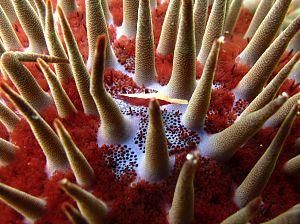
Une crevette symbiotique Periclimenes soror sur une étoile épineuse Acanthaster planci, à la Réunion.
L’acanthaster pourpre est une espèce d’étoile de mer de couleurs vives, de la famille des Acanthasteridae, de la classe des Valvatida. Elle est aussi appelée « couronne du Christ » ou « couronne d’épines » ou encore « coussin de belle-mère ».
La Crevette des astérides est une espèce de crevettes de la famille des Palaemonidae.